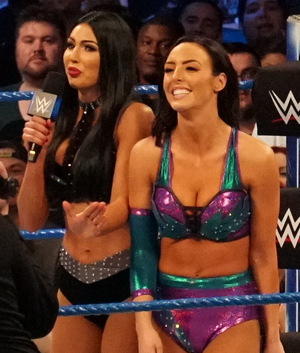
The IIconics est une équipe de catcheuses professionnelles Heels, composée de Billie Kay et Peyton Royce, où elles travaillent actuellement à la World Wrestling Entertainment, dans la division Raw. Anciennes championnes par équipe féminine de la WWE, elles détiennent le second record du plus long règne avec 120 jours.